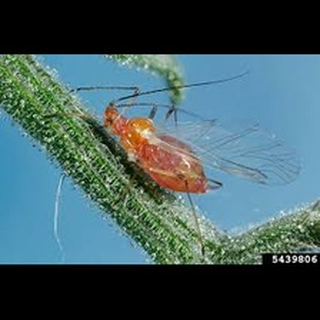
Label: wheat_aphid